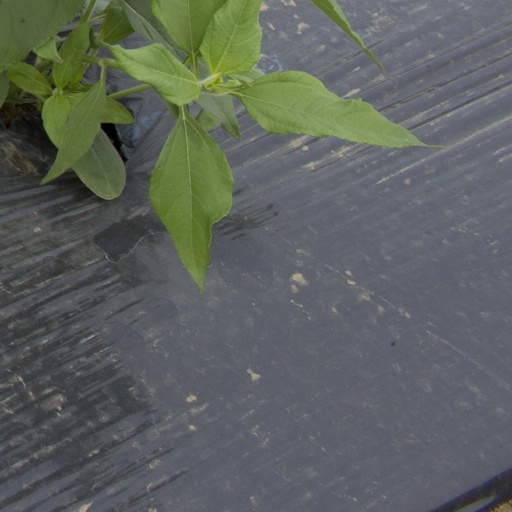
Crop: Jerusalem artichoke